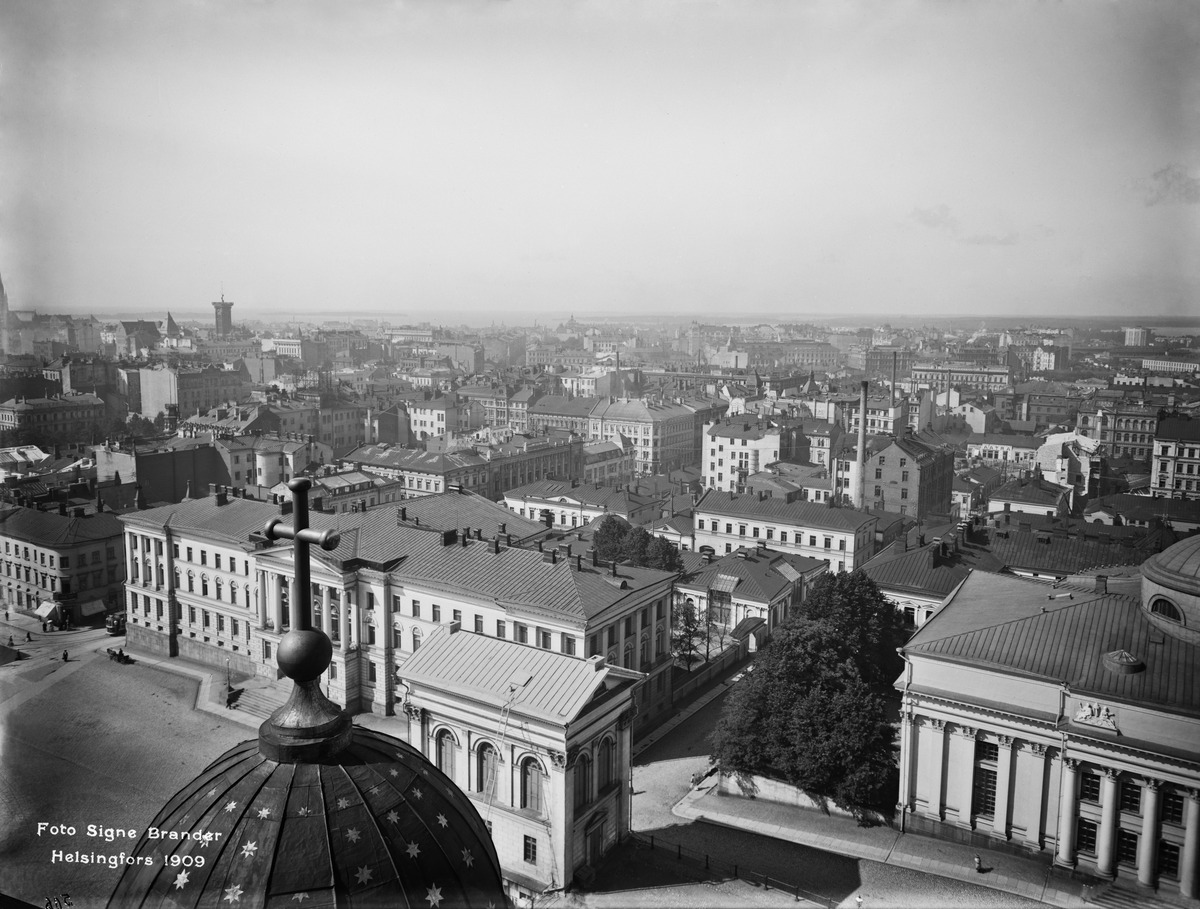
Panoraama Nikolainkirkon (nykyisen Tuomiokirkon) tornista lounaaseen
sisällön kuvaus: Panoraama Nikolainkirkon (nykyisen Tuomiokirkon) tornista lounaaseen. Etualalla Yliopiston päärakennus. mustavalkoinen
Kuvaaja: Brander, Signe, valokuvaaja
Ajankohta: kuvausaika 1909
Paikka: Suomi, Uusimaa, Helsinki, Kaartinkaupunki Helsinki
Aiheet: julkiset rakennukset